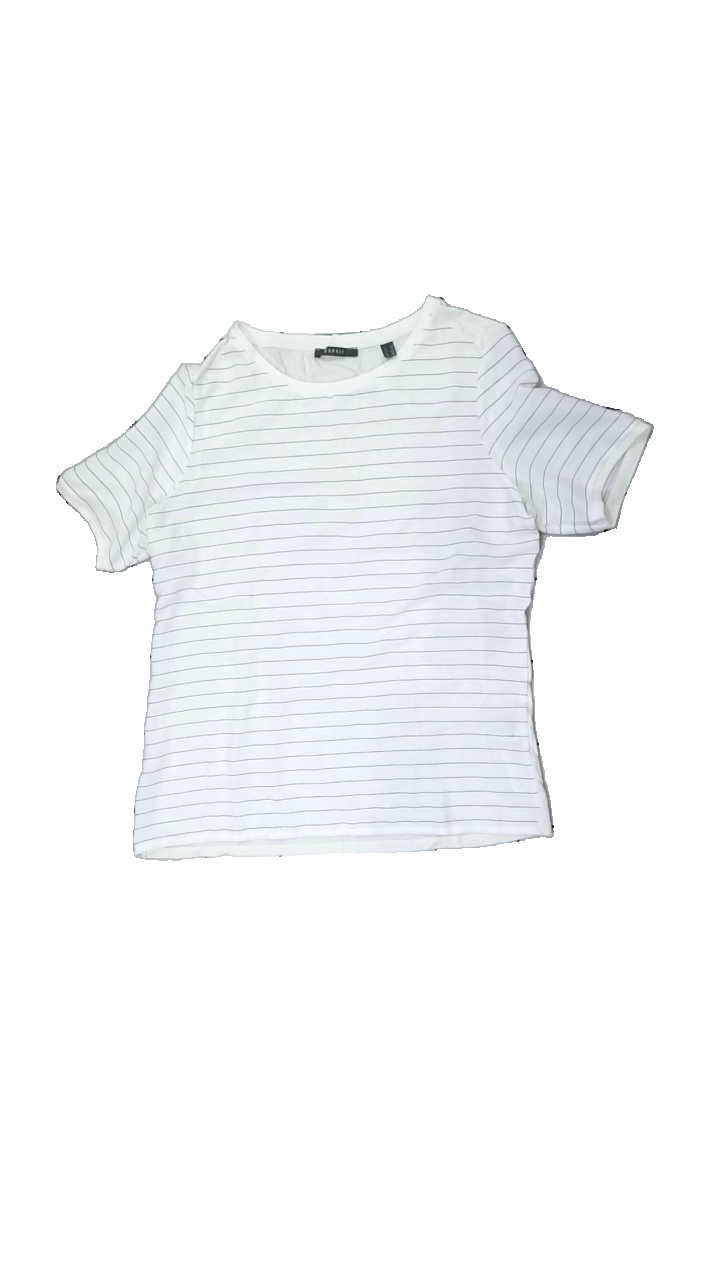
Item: T-shirt (Ladies)
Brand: Esprit
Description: White striped t-shirt
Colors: White, Black
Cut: Regular, C-collar
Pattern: Striped
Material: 100% Polyester 100% Viscose
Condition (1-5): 5
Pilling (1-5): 5
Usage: Reuse
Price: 50-100